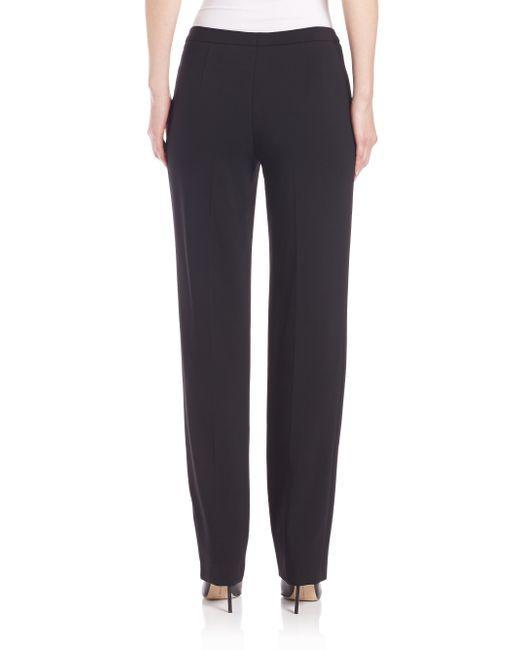
Loose Fit schwarze Hosen für Damen